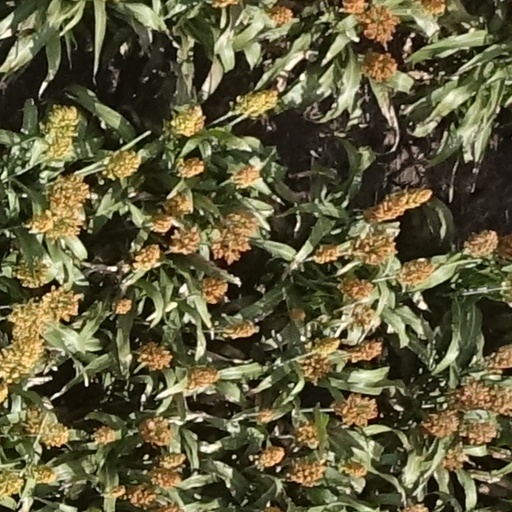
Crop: sorghum